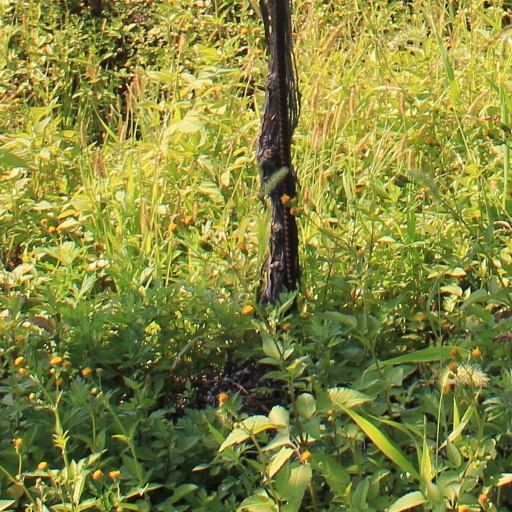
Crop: grape